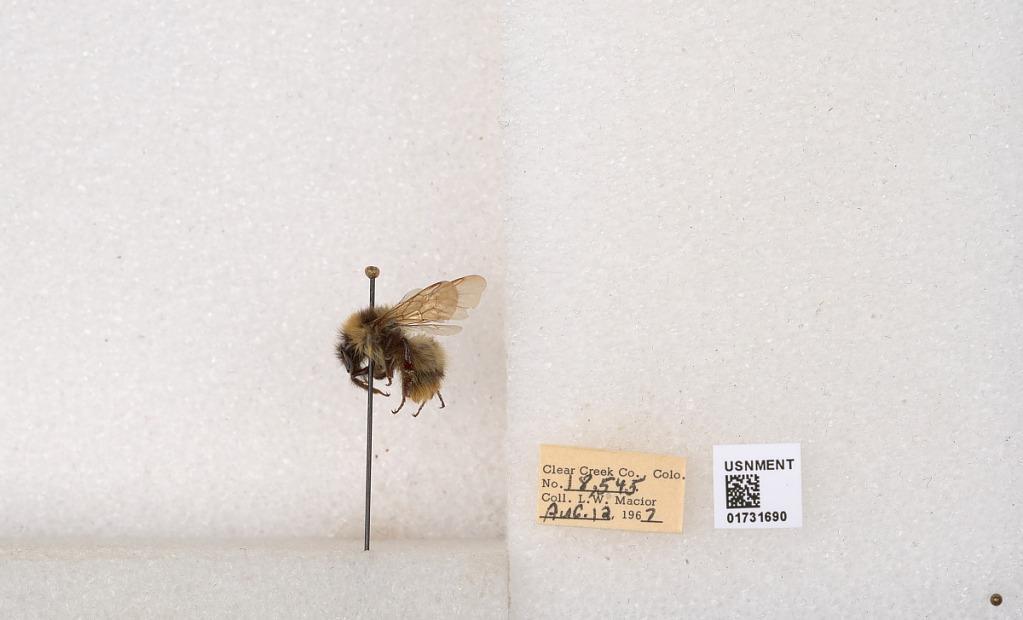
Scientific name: Bombus kirbyellus
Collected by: L. Macior
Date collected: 1967-8-12
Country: United States
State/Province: Colorado
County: Clear Creek
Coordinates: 39.6891, -105.644